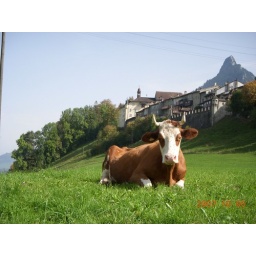
Contented cow with castle and mountain in background